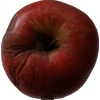
Label: Apple 17